Recreational vehicle

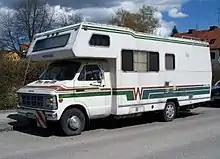
An example of a Class C recreational vehicle, recognisable by the extension of the cabin over the cab

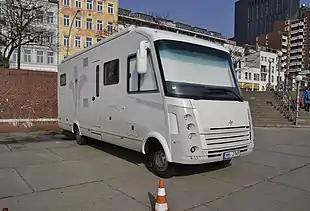
A Motorhome in Hamburg

A recreational vehicle, often abbreviated as RV, is a motor vehicle or trailer that includes living quarters designed for accommodation. Types of RVs include motorhomes, campervans, coaches, caravans (also known as travel trailers and campers), fifth-wheel trailers, popup campers, and truck campers.